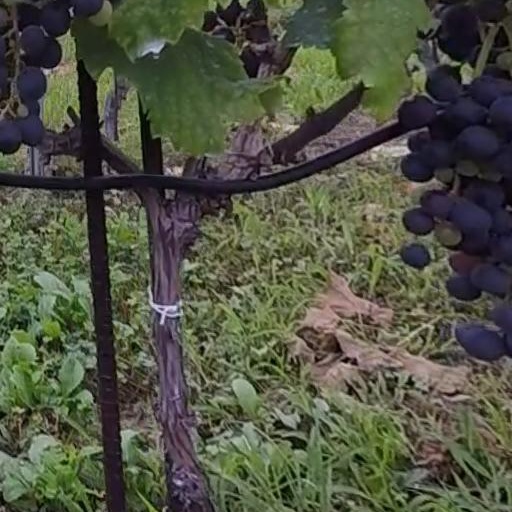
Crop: grape